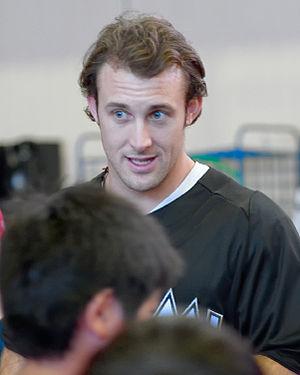
Bryan E. Petersen est un joueur de champ extérieur au baseball qui évolue dans les Ligues majeures pour les Marlins de Miami.